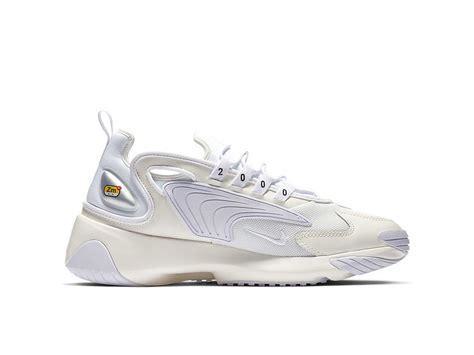
Brand: Nike
Model: Zoom 2K